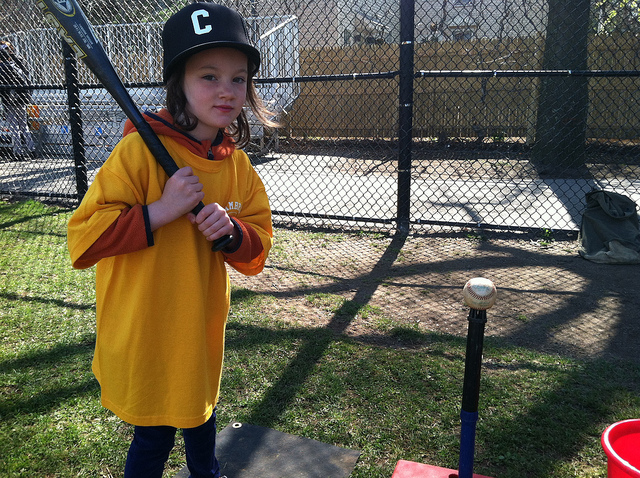
một cậu bé đang luyện tập bóng chày ở trên sân